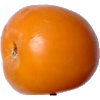
Label: Tomato Yellow 1